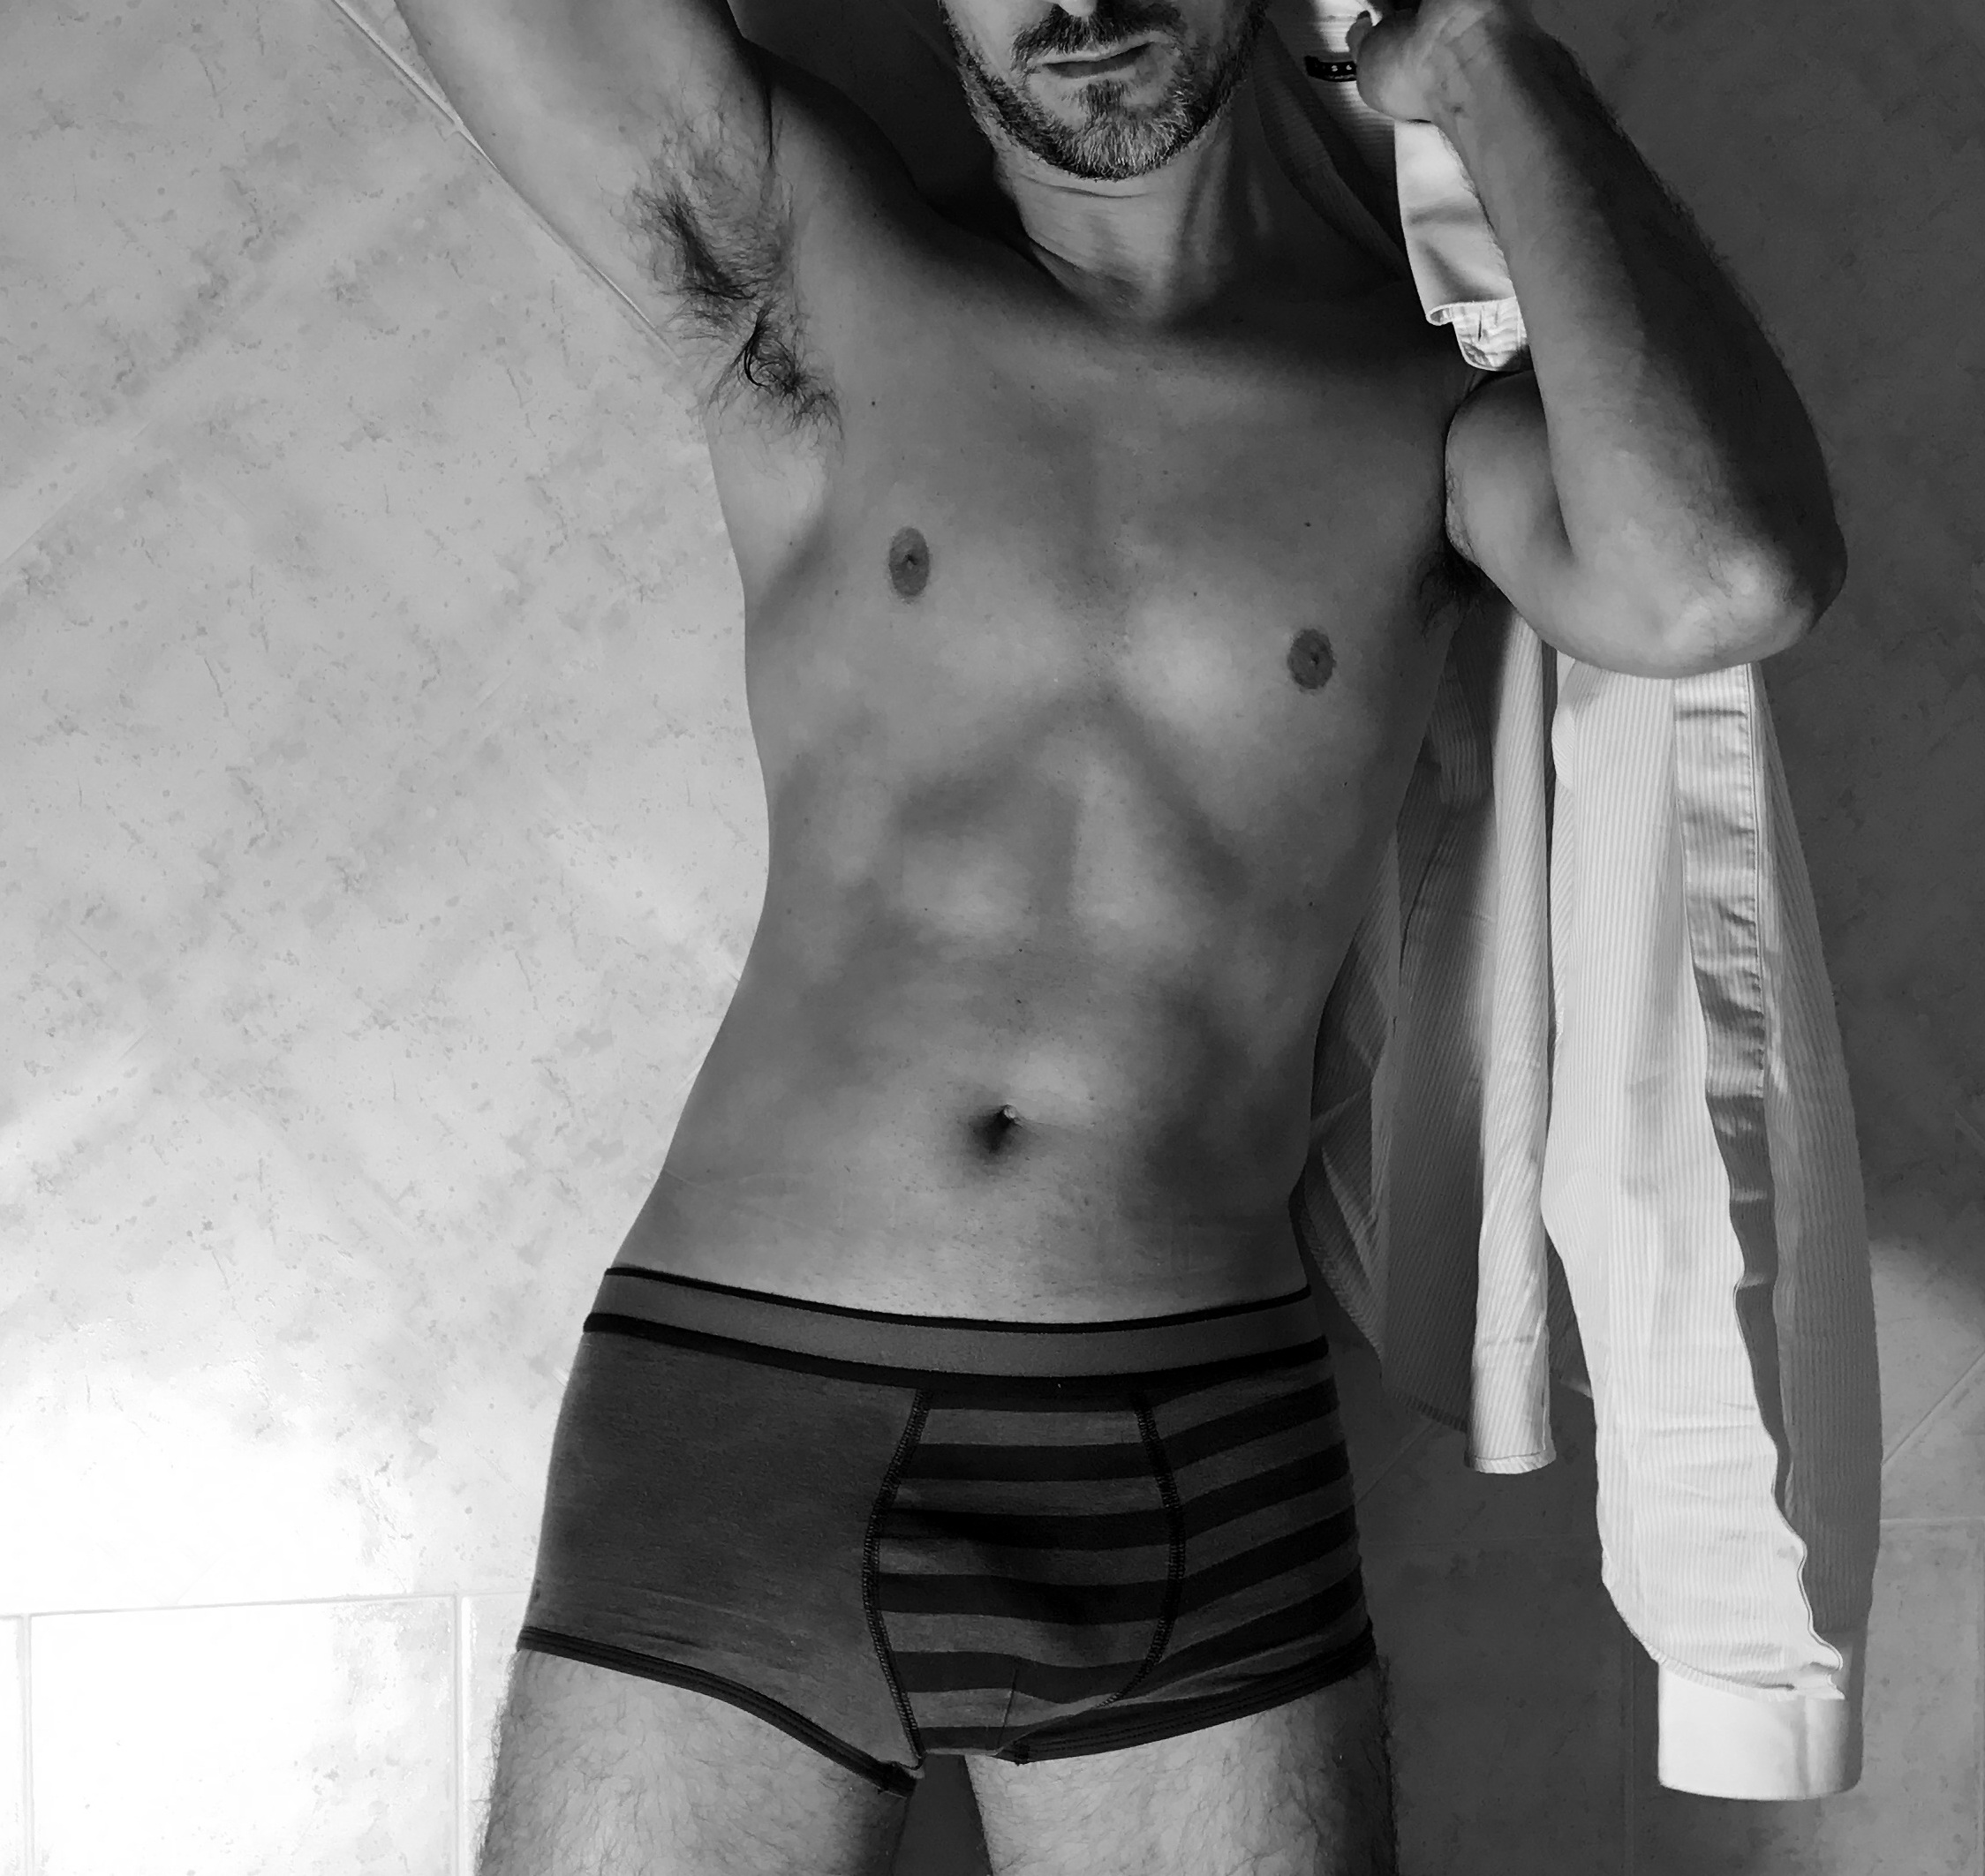
hand, man, person, black and white, white, photography, game, trunk, photo, male, portrait, model, training, clothing, black, monochrome, arm, fitness, muscle, chest, human body, sexy, nude, self portrait, body, physical, abdomen, briefs, abs, abdominal, athletic body, monochrome photography, barechestedness, art model, active undergarment